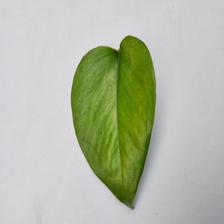
Label: Healthy